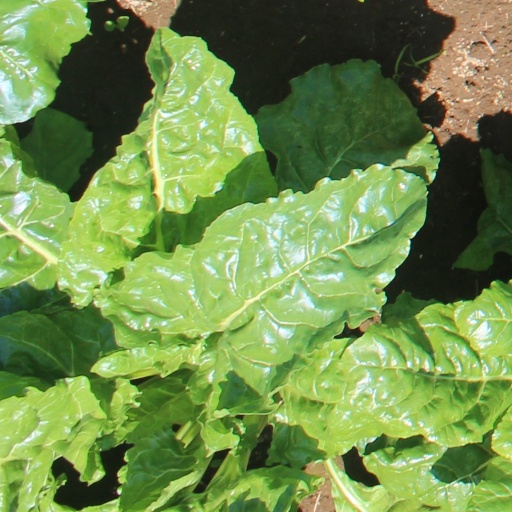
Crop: sugar beet